Norman Blumberg Apartments

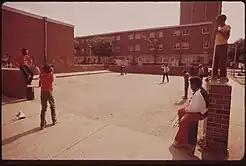
The play area of the Blumberg Apartments in 1973

The Blumberg Homes opened in June, 1967. Though the apartment towers had some early critics, they were initially well regarded by residents and included a 900 square foot garden and community programming. As the buildings aged and conditions in the surrounding neighborhood declined further, problems emerged. During a snowstorm that brought record cold temperatures in February 1979, 40 residents of the Blumberg Apartments blocked traffic at Ridge and Columbia Avenue in protest of the lack of heat, burst pipes and general state of disrepair in the project. In 1982, a 4 year old boy died and his 3 year old brother was injured when they fell from the 13th floor window of one of the towers. In addition to increasing maintenance costs, the PHA was plagued by corruption, negligence and waste. An internal audit found that the Housing Authority had "no system of internal controls to adequately protect or even measure its multimillion dollar inventory of parts and supplies." In 1989, after a tenant died while trying to repair a chronically broken elevator, the Blumberg Homes' elevator contractor was accused of defrauding the Housing Authority by intentionally vandalizing and repairing the elevators at PHA properties. Later that year, four homicides took place at the apartments within the same week. During a political battle over the agency's future, PHA Executive Director Gregory Kern called conditions at the Blumberg Homes "unmanageable" due to crime and physical deterioration. At this time, the agency was still seeking federal funding to rehabilitate the property, while critics of the PHA such as Pennsylvania Senator Chakah Fattah made renewed calls for PHA tenants to be relocated to rehabilitated vacant properties elsewhere in the city. After Kern's resignation the new PHA director, John Paone, was the first to seek federal grants to demolish the Blumberg Homes and other PHA high rises. However, the agency ultimately decided to maintain the Blumberg Apartments into the 21st century.